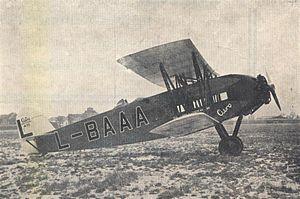
L'Aero A.23 est un biplan de transport dessiné en 1925.